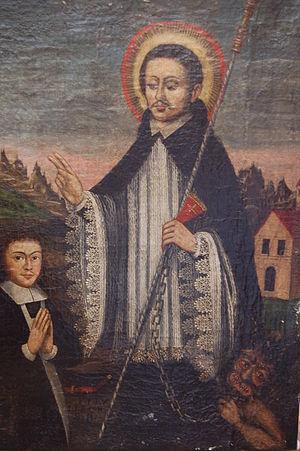
Saint Bernard de Mont-Joux, à droite, bénit le novice Roland Viot, agenouillé devant lui, huile sur toile, 1607
Bernard de Menthon, appelé également Bernard d'Aoste et Bernard du Mont-Joux, naît vers 1020. Archidiacre d'Aoste, il fonde vers 1050 un hospice, au sommet du col du Mont-Joux, qui porte désormais son nom : l'hospice du Grand-Saint-Bernard. Il reconstruit un hospice à Colonne-Joux, celui du Petit-Saint-Bernard. Prédicateur itinérant à succès, il meurt à Novare le 12 juin 1081 ou 1086 et y est enseveli le 15, jour retenu pour sa fête. Il est canonisé par l'évêque de Novare, en 1123, inscrit au calendrier romain par le bienheureux Innocent XI, en 1681, puis déclaré patron des alpinistes, des voyageurs et habitants des Alpes par Pie XI, en 1923. Une légende du XVᵉ siècle le fait naître en 923 dans la famille de Menthon, et mourir en 1008. Source de confusions, cette légende inspire encore de nos jours ses biographies et son iconographie dominante.
La famille de Menthon est une ancienne famille noble d'extraction chevaleresque savoyarde, attestée depuis le XIIᵉ siècle, sur preuves de 1219, est implantée à Menthon, dans le comté de Genève.